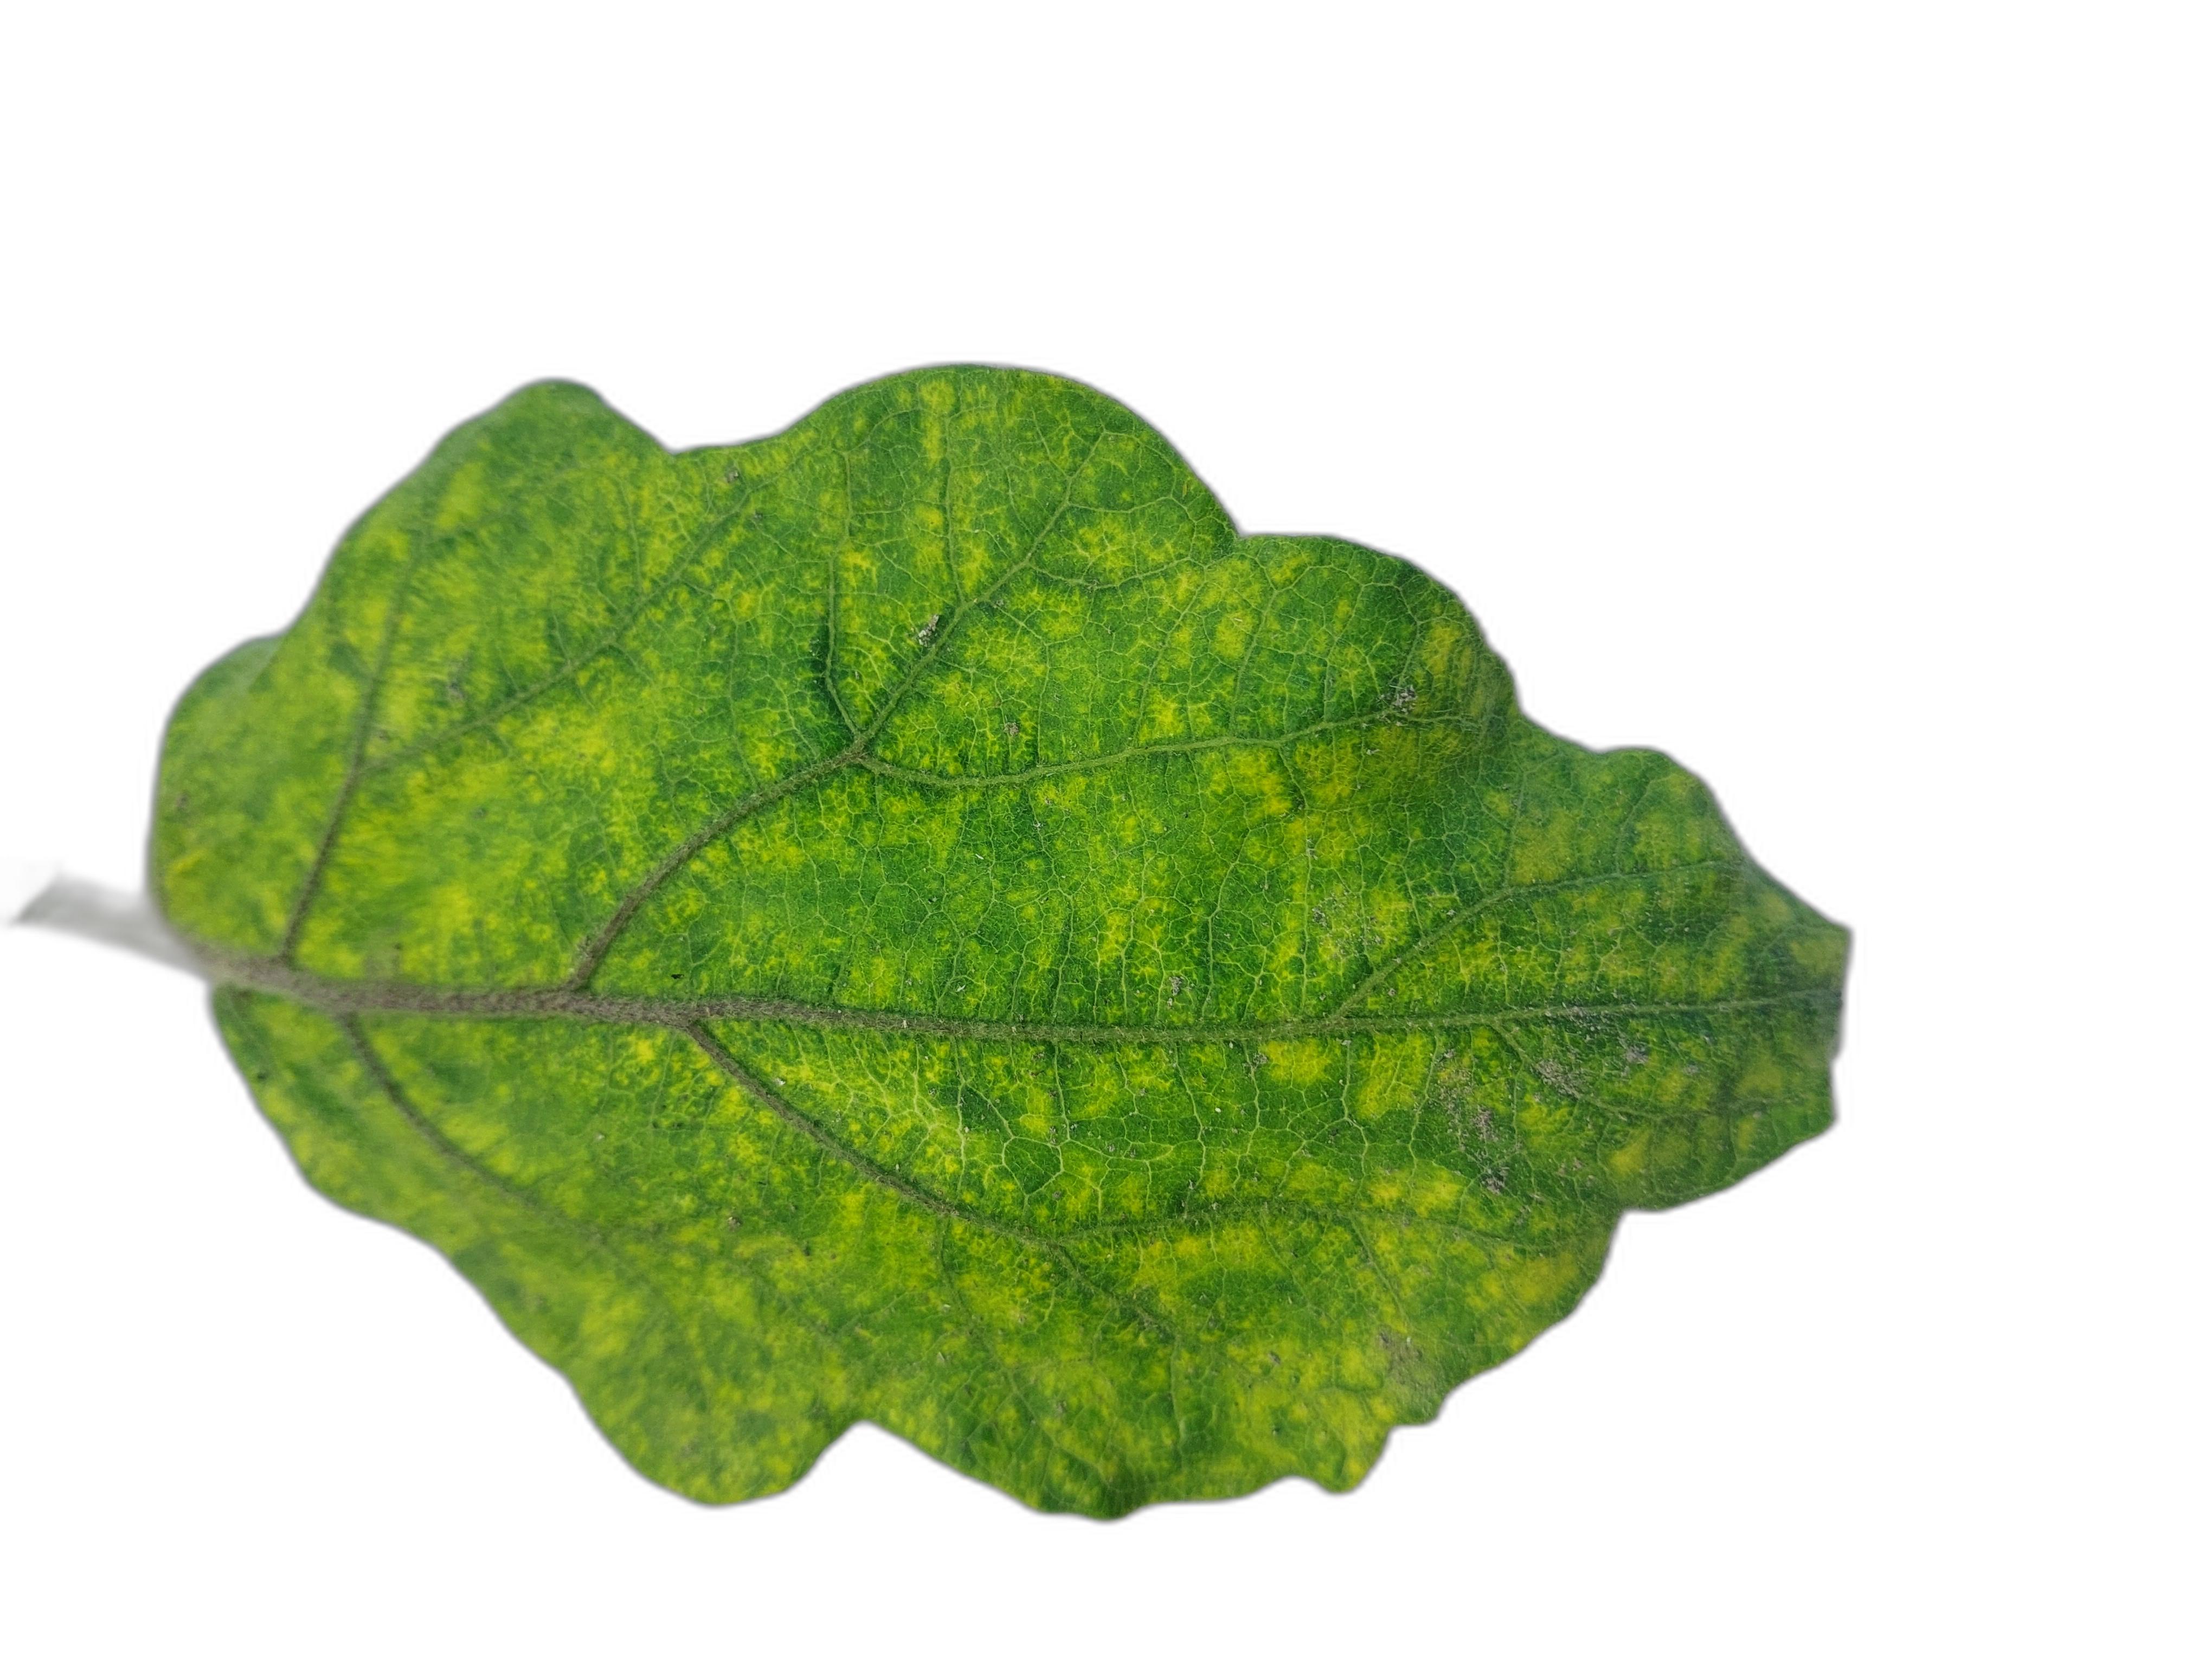
Label: Mosaic Virus Disease